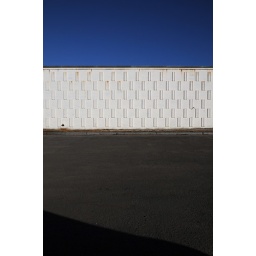
white building in providence_1605 web